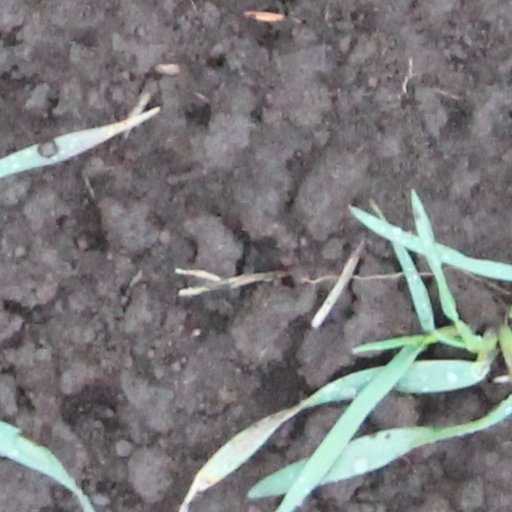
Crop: wheat